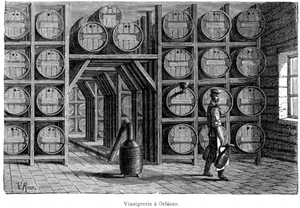
Reproduction d'une gravure sur bois représentant une vinaigrerie à Orléans.
Le vinaigre d'Orléans est un vinaigre de vin, élaboré selon une méthode traditionnelle dite d'Orléans.